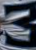
Number: 3